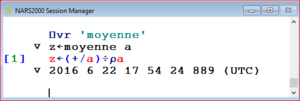
En NARS2000, la fonction système ⎕vr liste une fonction avec ses numéros de ligne, la dernière ligne contenant son horodatage.
L'APL est un langage de description de traitement de l'information devenu ensuite langage de programmation conçu entre 1957 et 1967 à Harvard par Kenneth Iverson pour décrire commodément des opérations globales sur des tableaux. Iverson décrivait la grammaire de son langage comme similaire à celle d'un langage naturel. Le langage n'utilise cependant pas de mots, mais beaucoup de signes, chacun correspondant à un concept précis.